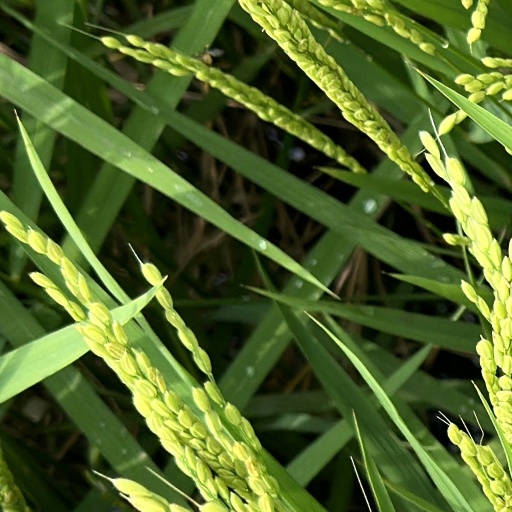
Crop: rice